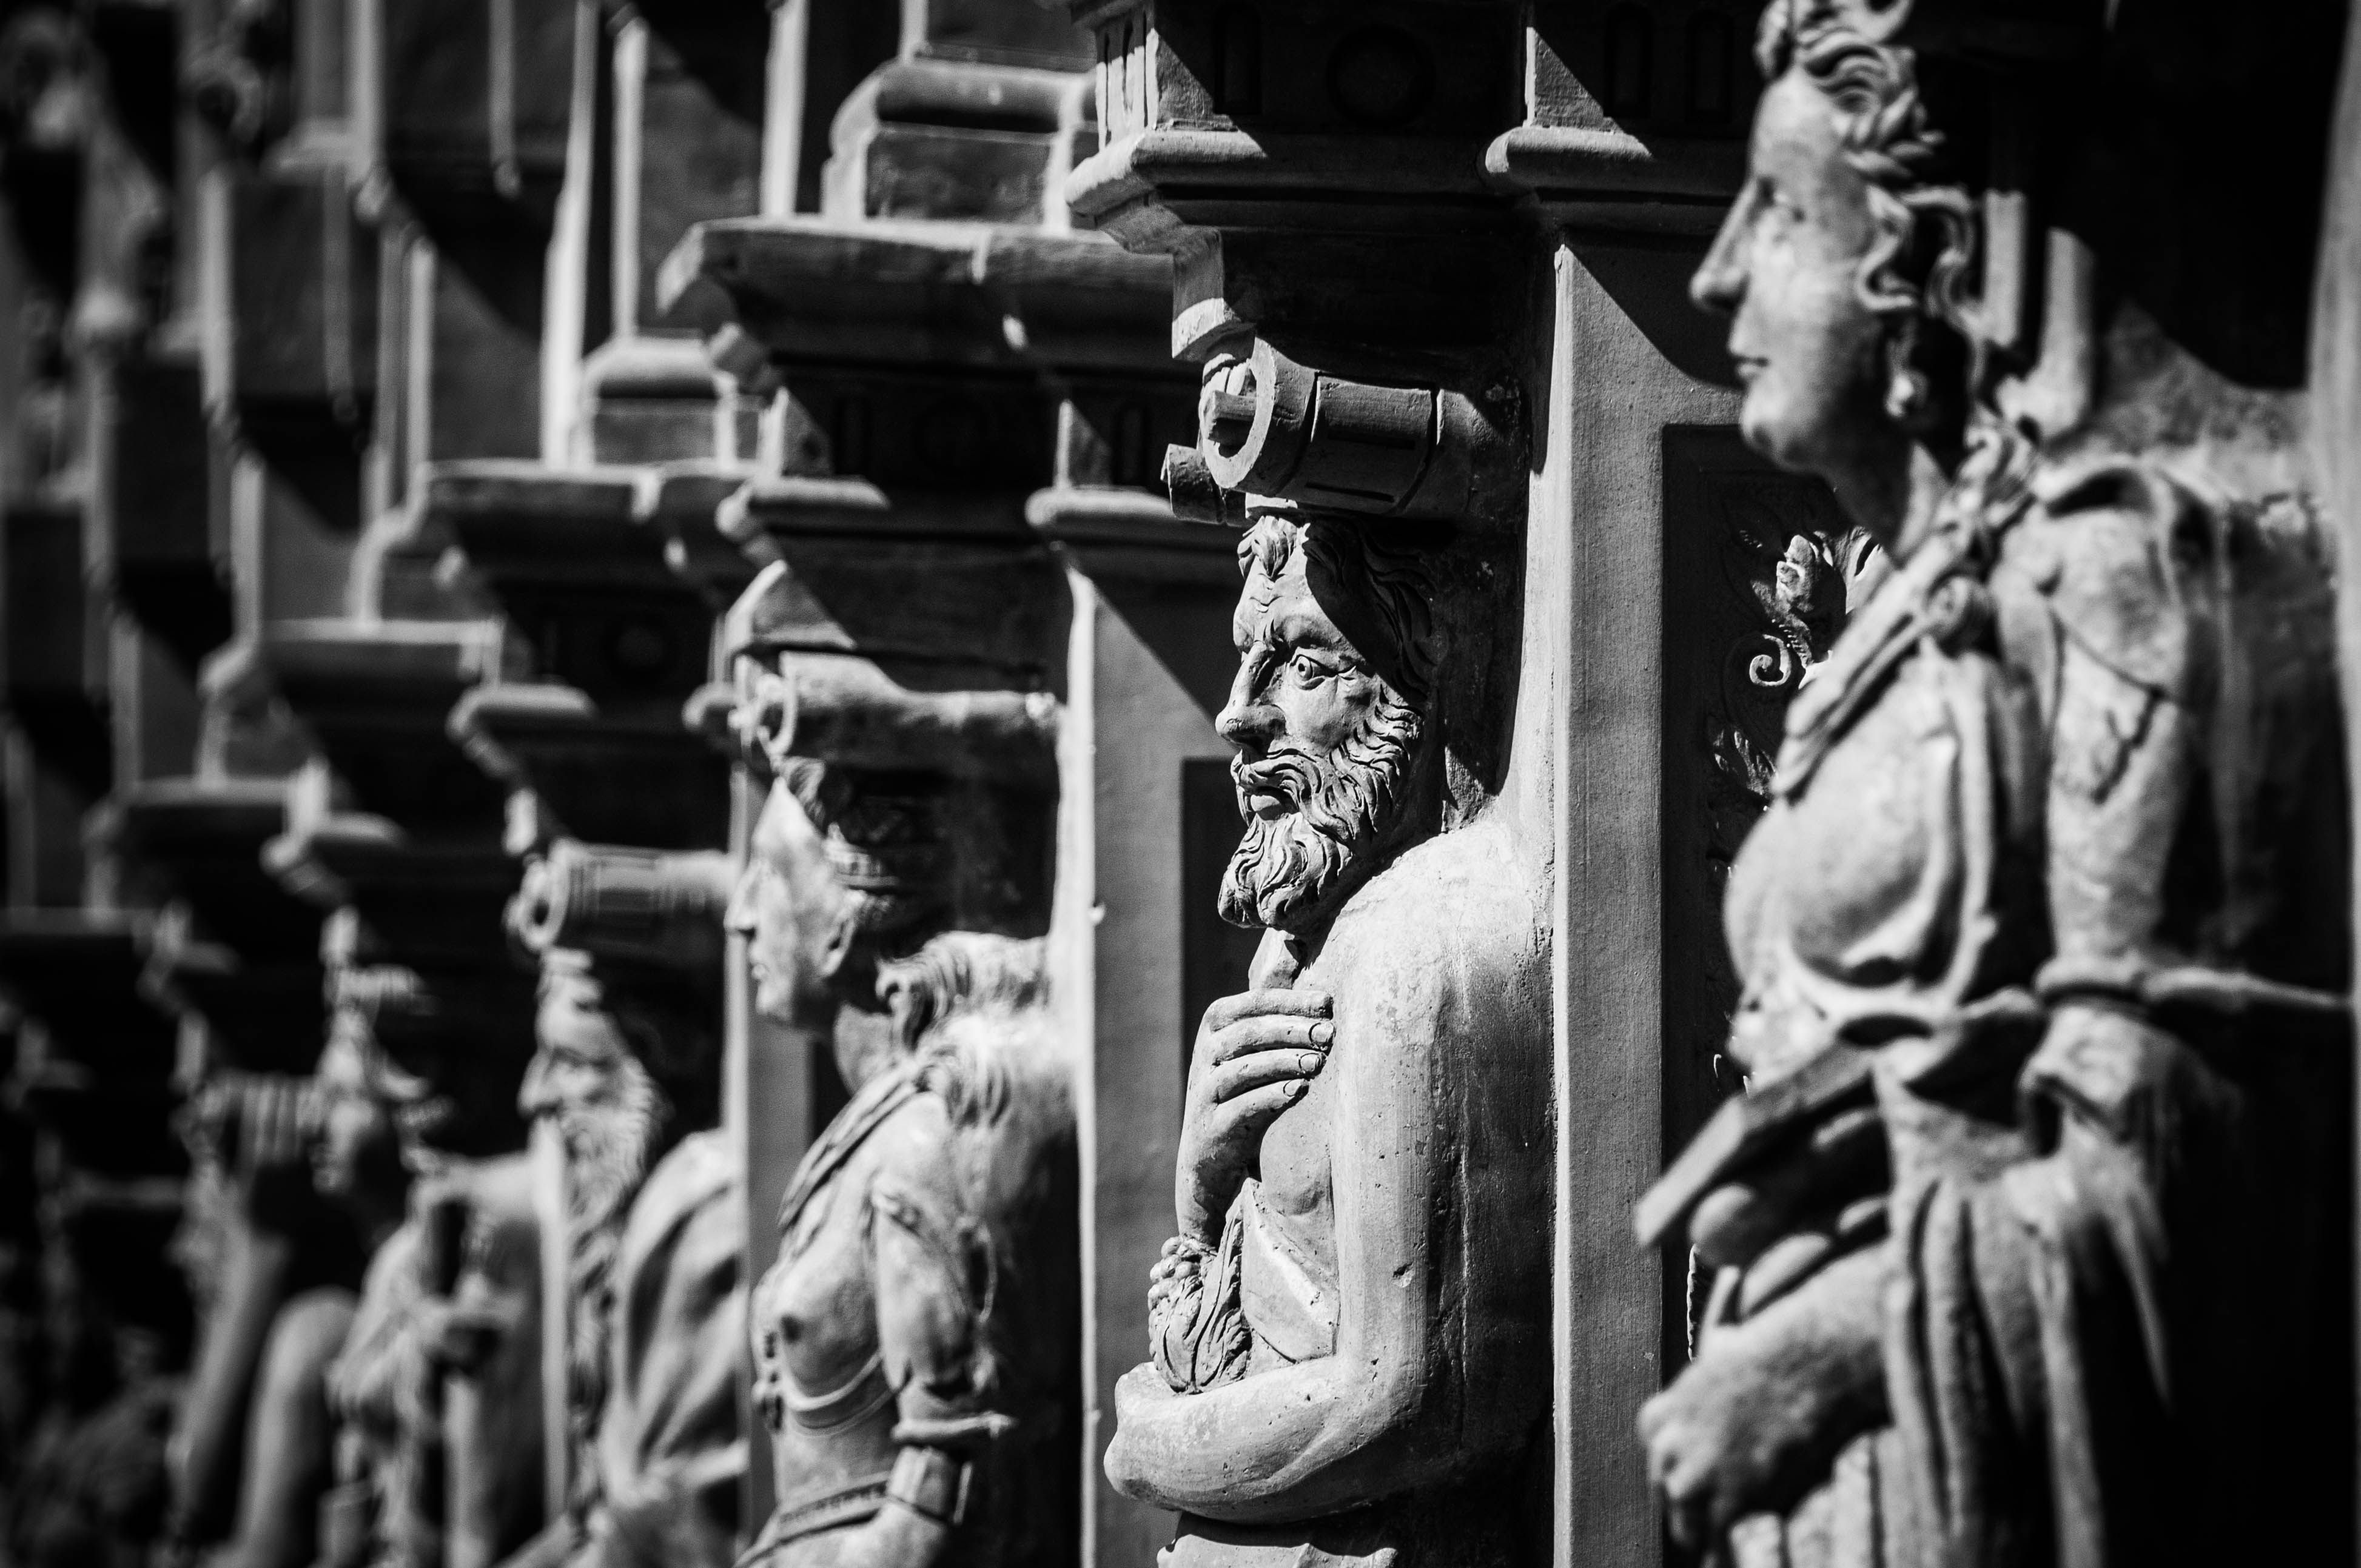
black and white, photography, building, crowd, statue, castle, facade, black, monochrome, figure, photograph, renaissance, figures, monochrome photography, film noir, schallaburg